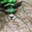
Label: beetle